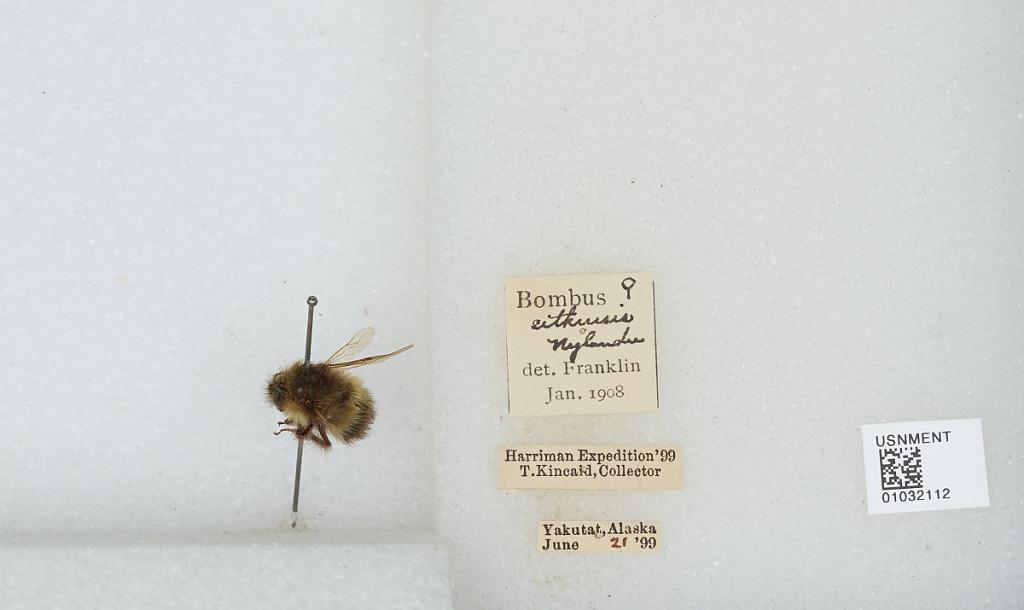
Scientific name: Bombus (Pyrobombus) sitkensis Nylander
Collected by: T. Kincaid
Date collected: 1899-6-21
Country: United States
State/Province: Alaska
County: Yakutat
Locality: Yakutat
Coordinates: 59.5469, -139.727
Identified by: Franklin